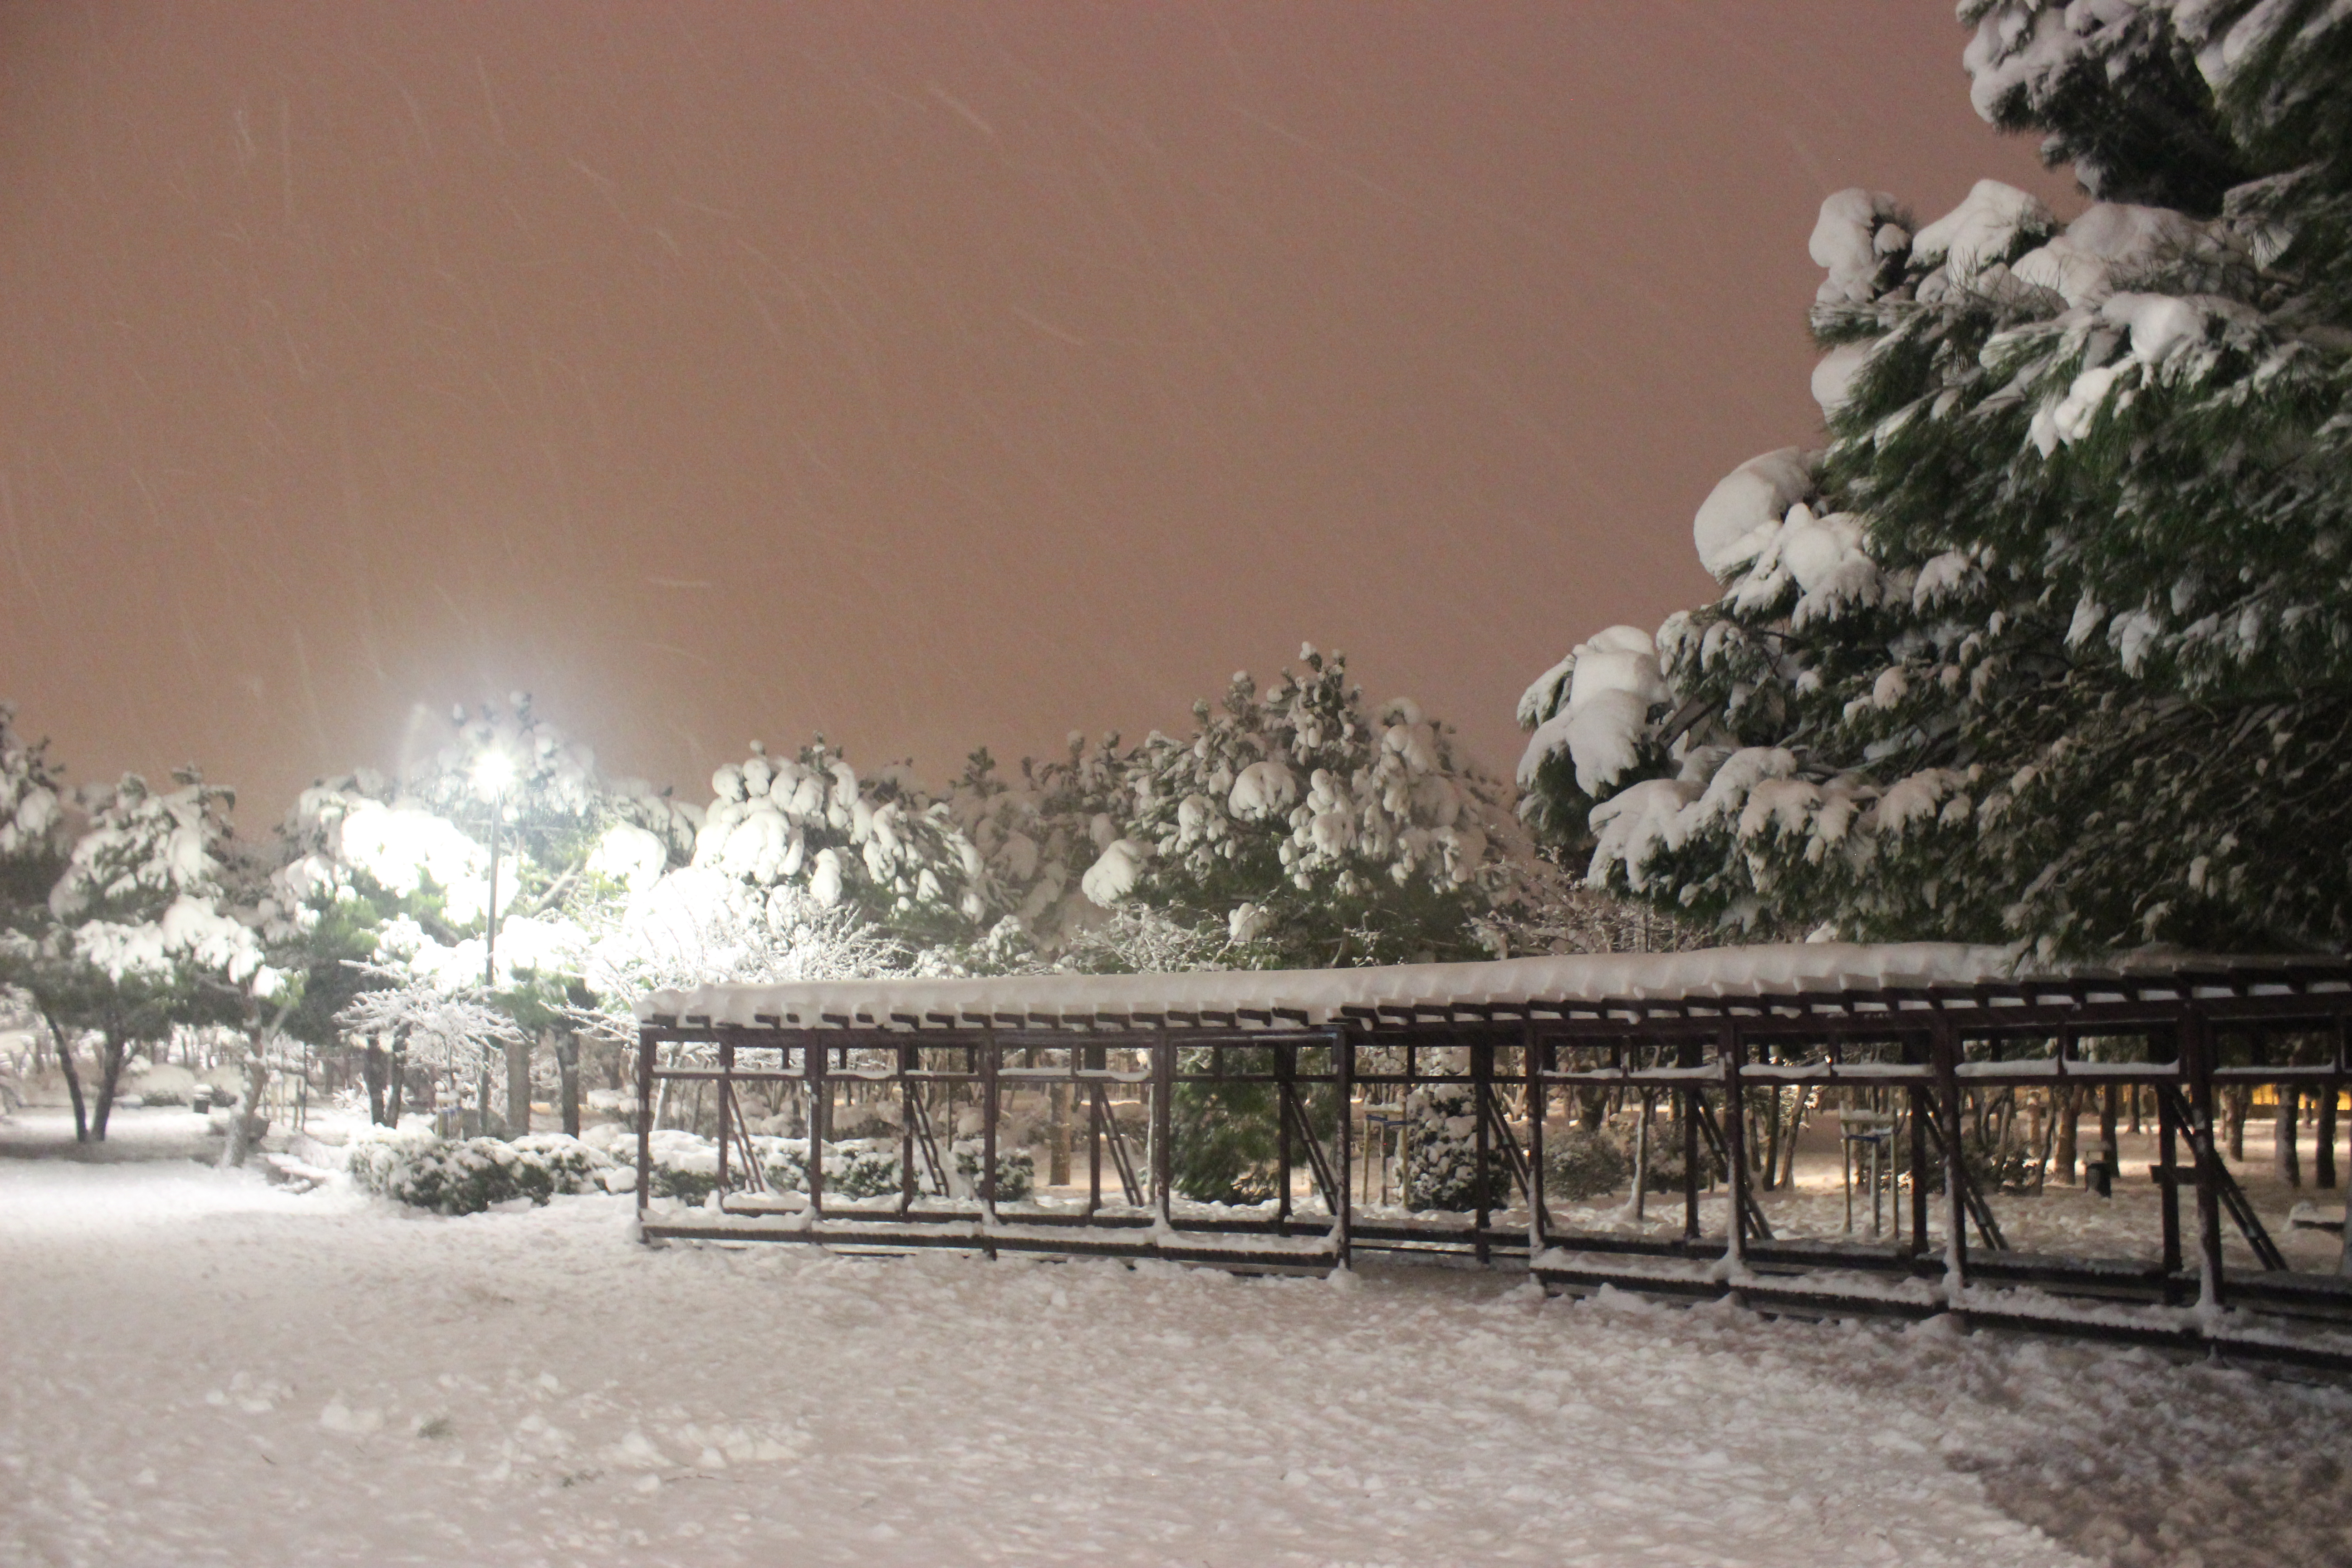
winter, snow, sky, tree, freezing, water, winter storm, cloud, photography, river, blizzard, landscape, plant, hill station, precipitation, bridge, pine family